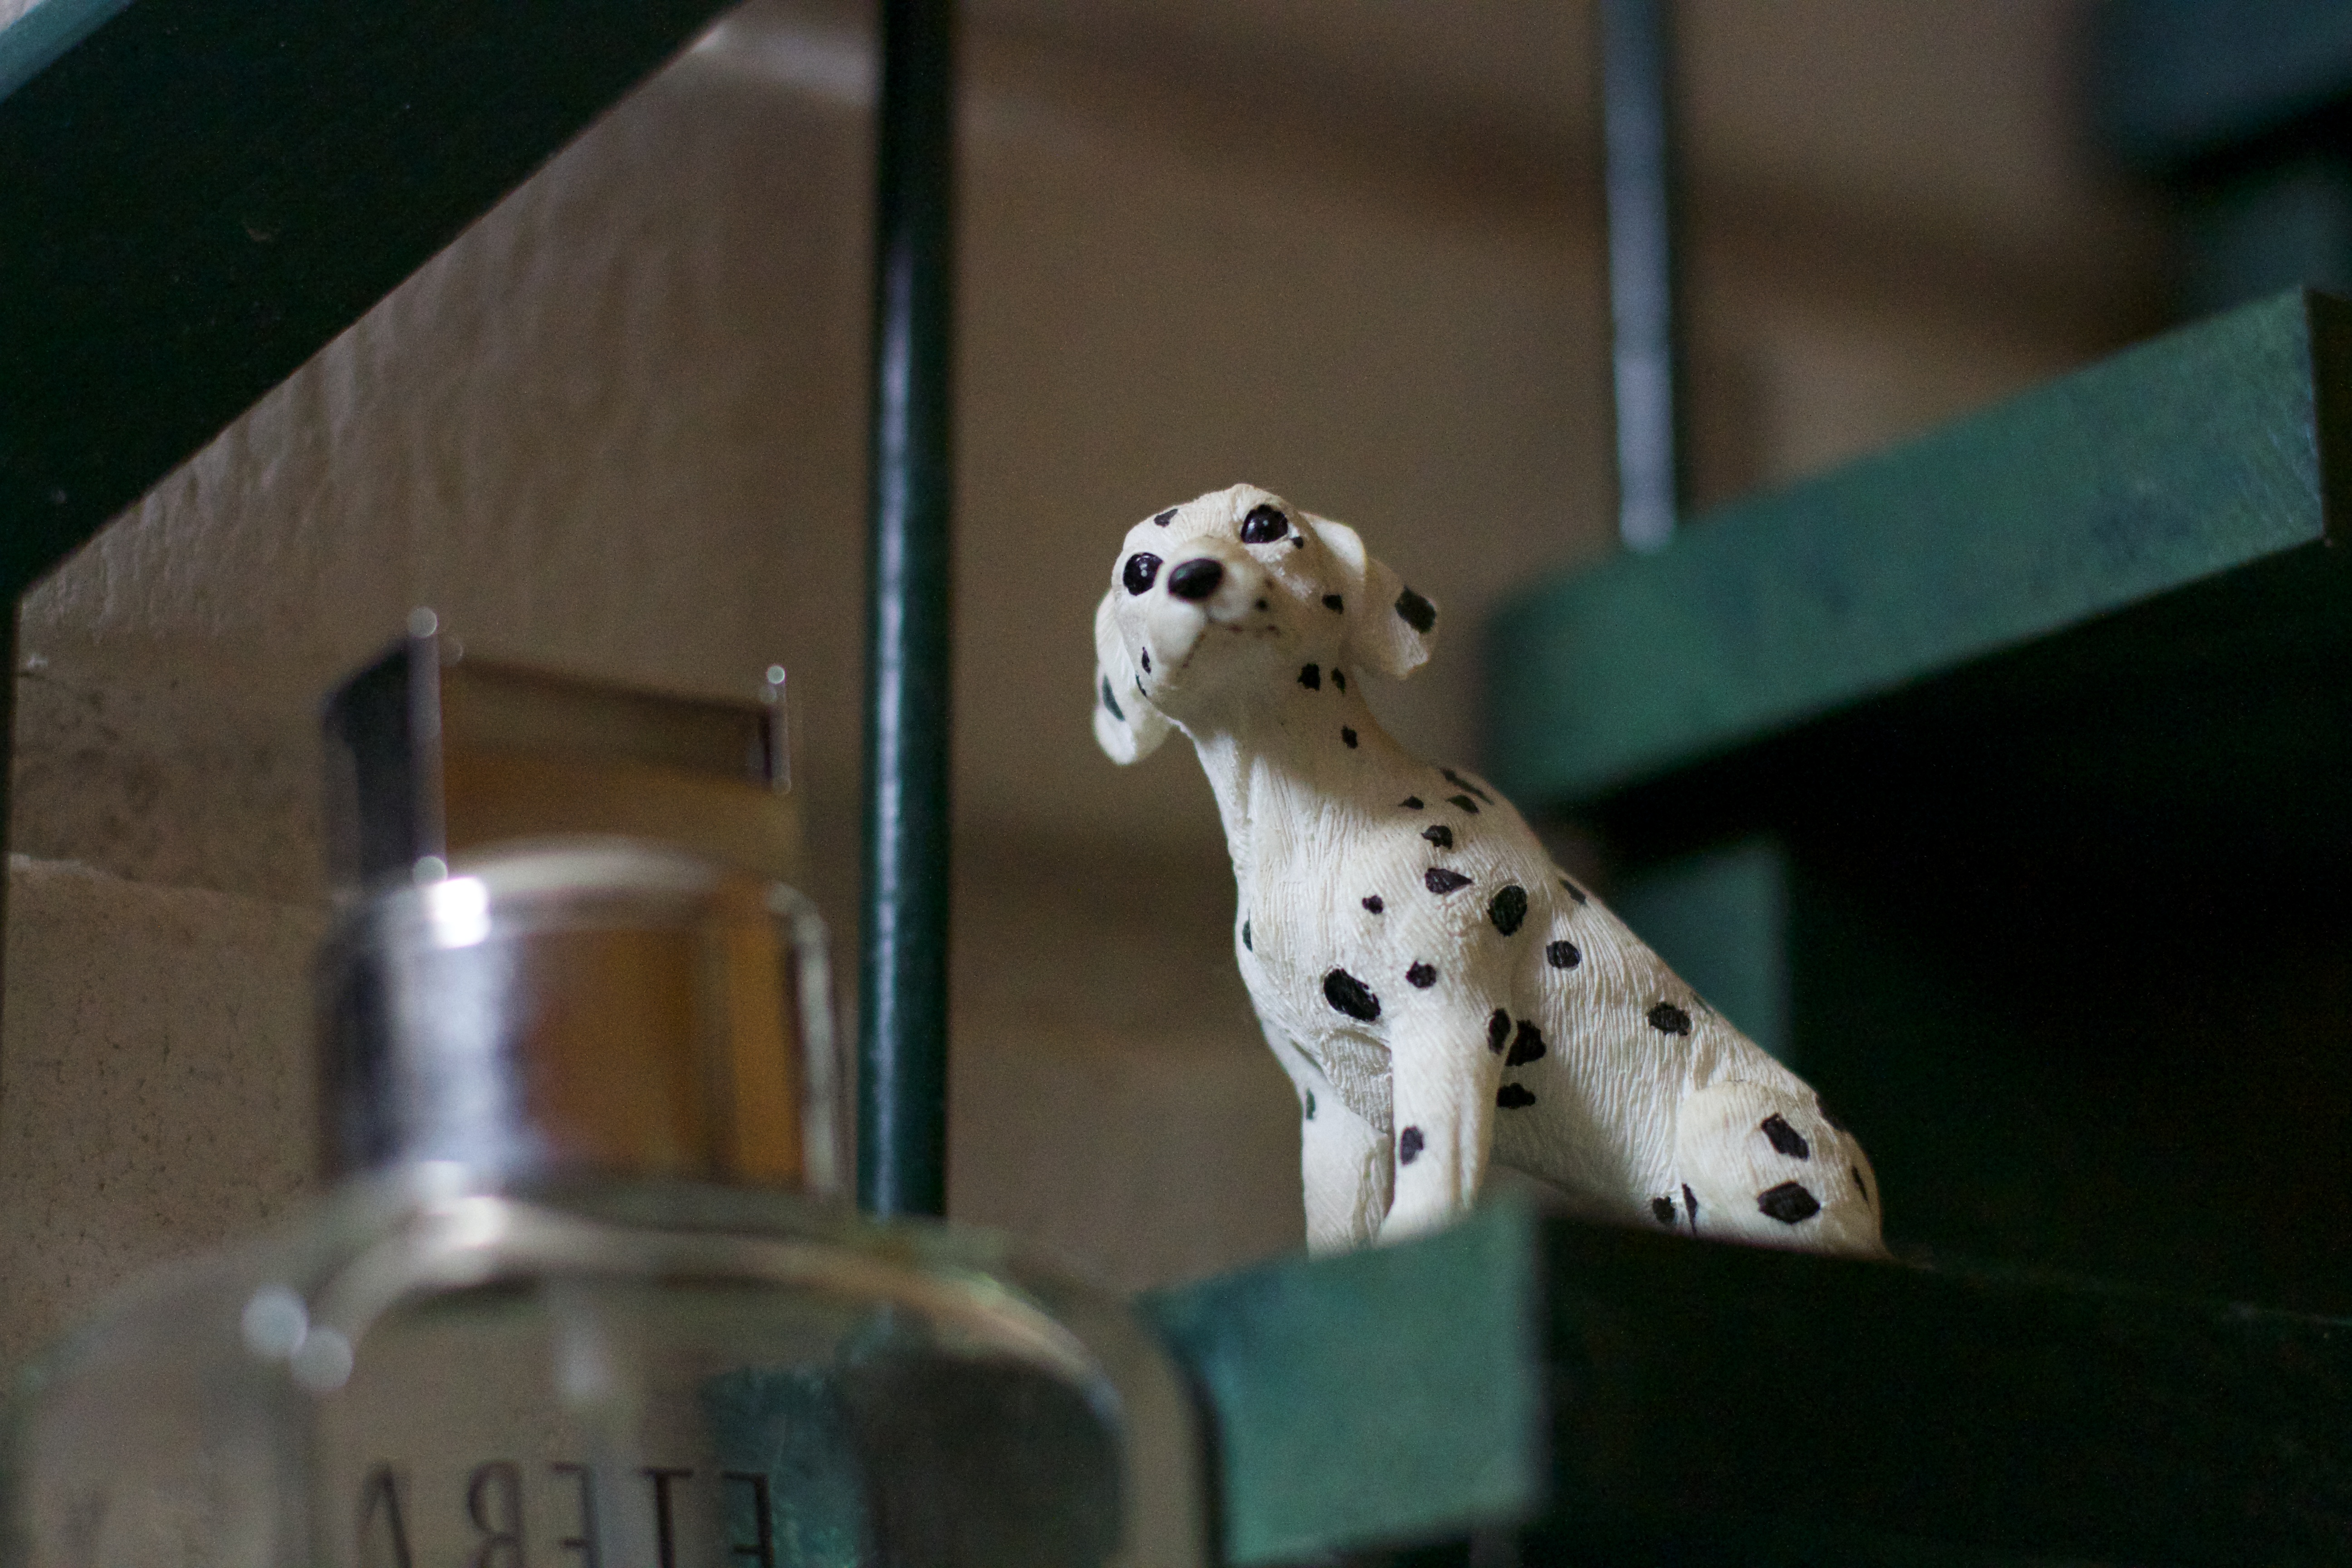
dog, mammal, vertebrate, dalmatian, dog like mammal